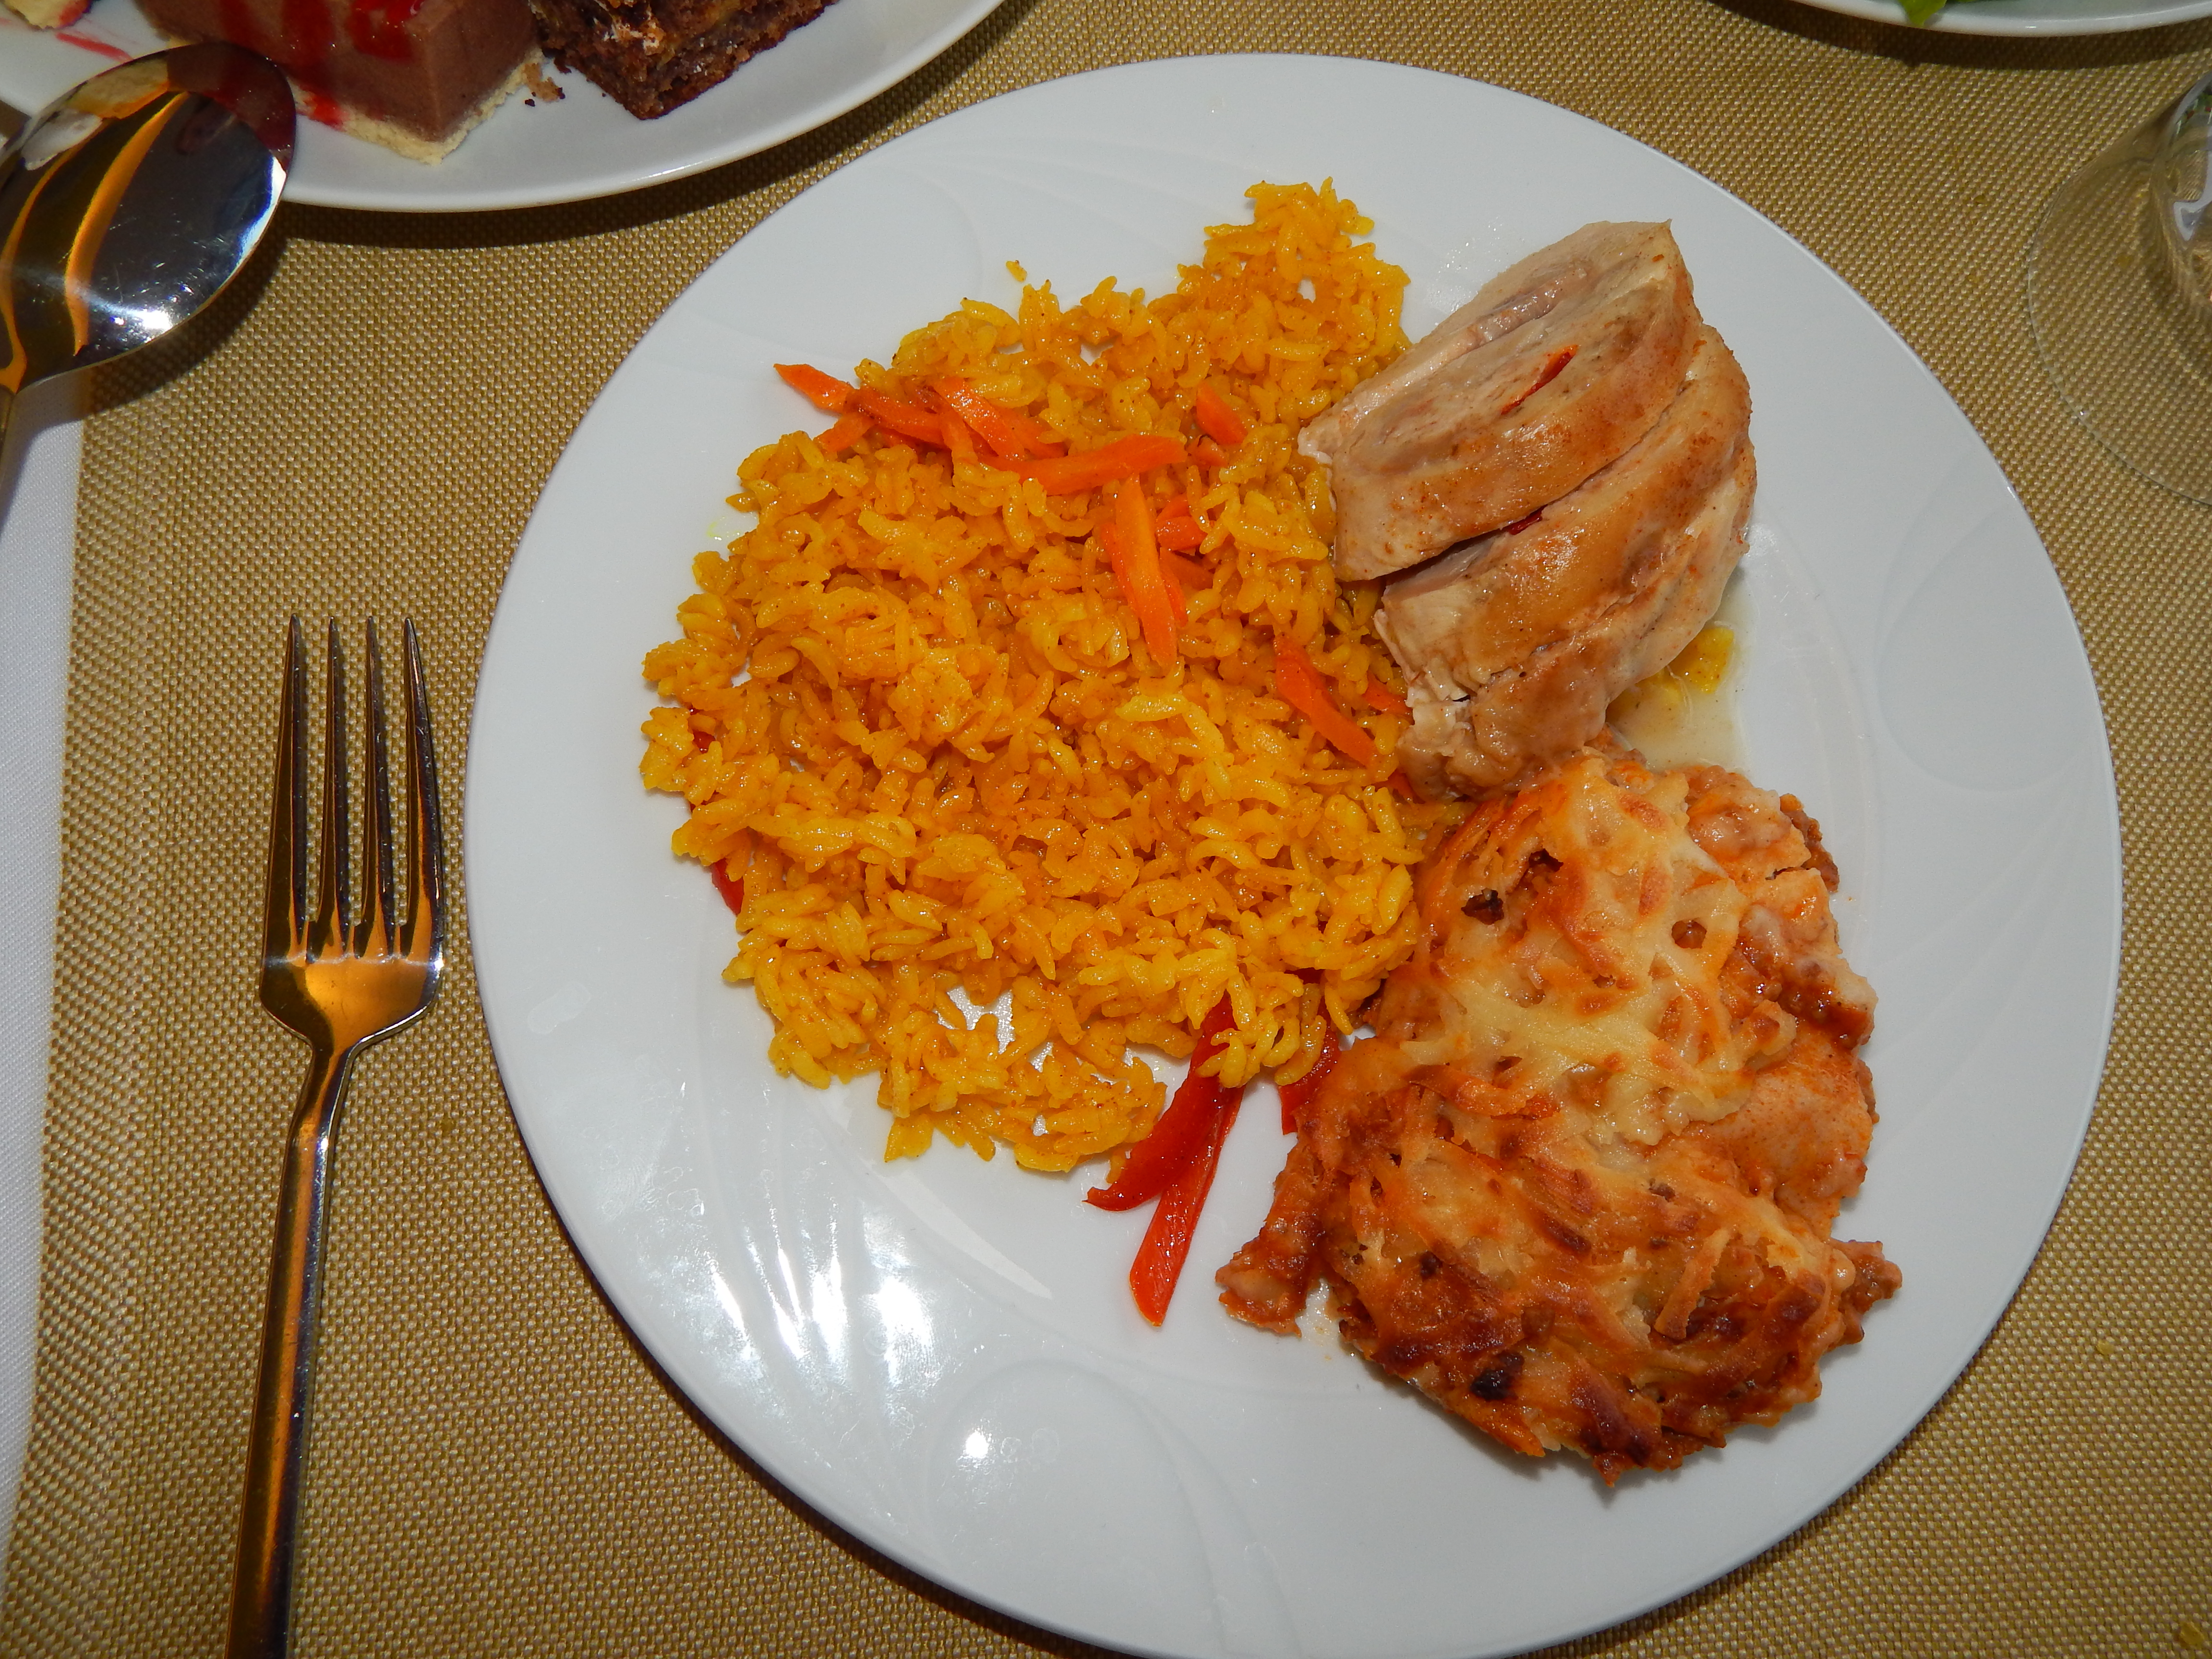
cuisine, food, breakfast, pizza, restaurant, traditional, delicious, sweet, cheese, background, beautiful, white, eat, dinner, plate, lunch, healthy, hot, table, dessert, dish, meal, fried food, side dish, vegetarian food, full breakfast, jollof rice